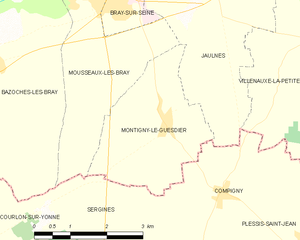
Carte des communes françaises Montigny-le-Guesdier